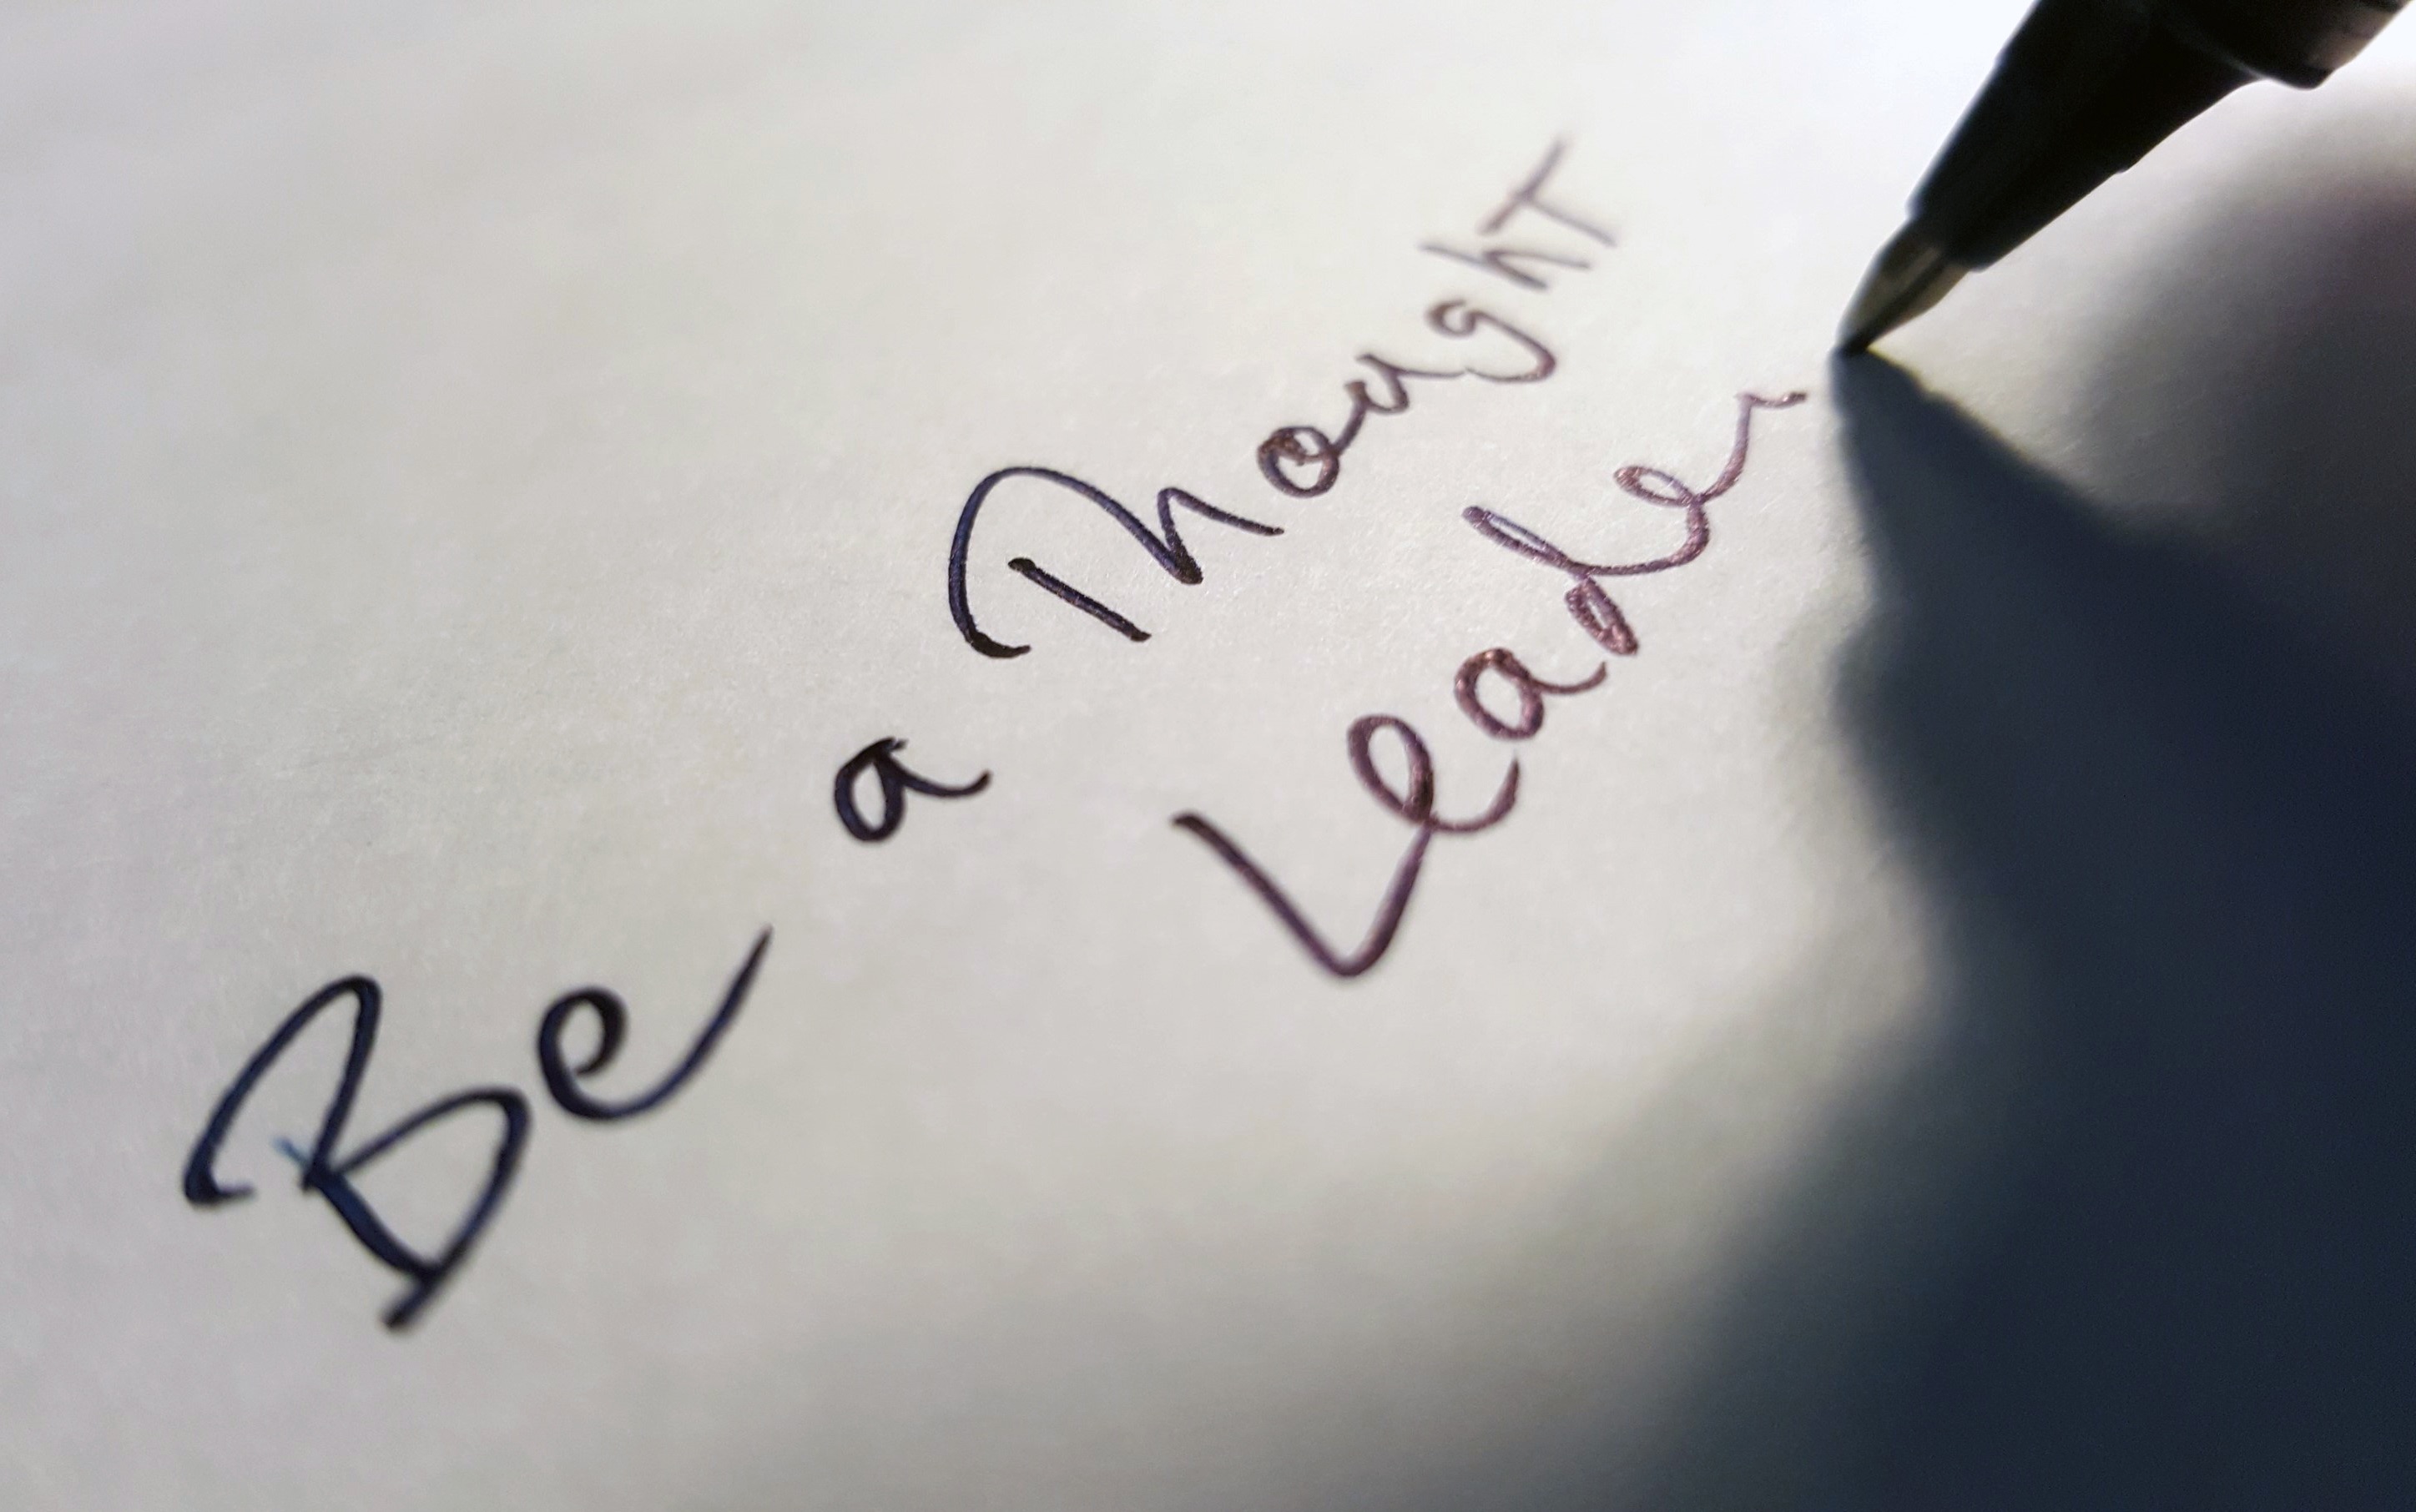
writing, love, font, art, sketch, drawing, text, handwriting, calligraphy, shape, emotion